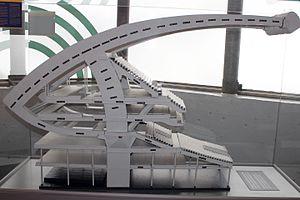
Maquette du stade olympique représentant une section de la structure entre deux consoles.
Le stade olympique de Montréal est un stade omnisports couvert d'une capacité de 56 000 places, pouvant être aménagé jusqu'à une capacité de 65 000 places, conçu par l'architecte français Roger Taillibert et construit pour les Jeux olympiques d'été de 1976. Emblématique de la ville de Montréal, il demeure un édifice controversé vu à la fois comme un chef-d’œuvre d'architecture et comme un éléphant blanc.